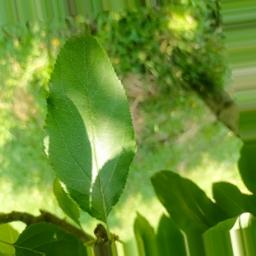
Label: Healthy